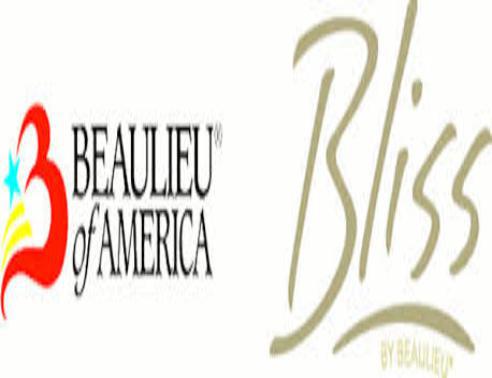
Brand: Beaulieu
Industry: Food